Eugénie Foa

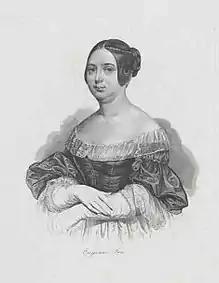
Eugénie Foa

Eugénie Foa (Bordeaux, 1796 - Paris, 1852) was a French writer, at times using the nom de plume "Maria Fitzclarence."